Pro.Mecc Freccia Anemo

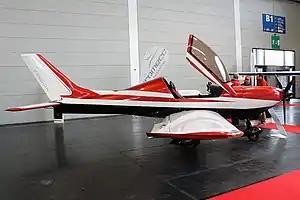

The Promecc Freccia Anemo is an Italian ultralight aircraft, designed and produced by Promecc Aerospace of Corigliano d'Otranto. The aircraft was introduced at the AERO Friedrichshafen show in 2011. The Freccia is supplied as a complete ready-to-fly-aircraft.